Tellgovie

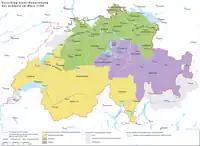
Map of the partition of Switzerland into three republics' Tellgovie is purple.

Tellgovie (in German "Tellgau", " the land of William Tell") is the name of one of the three Swiss republics imagined in 1798. It was supposed to bring together the Canton of Waldstätten and the Three Leagues.